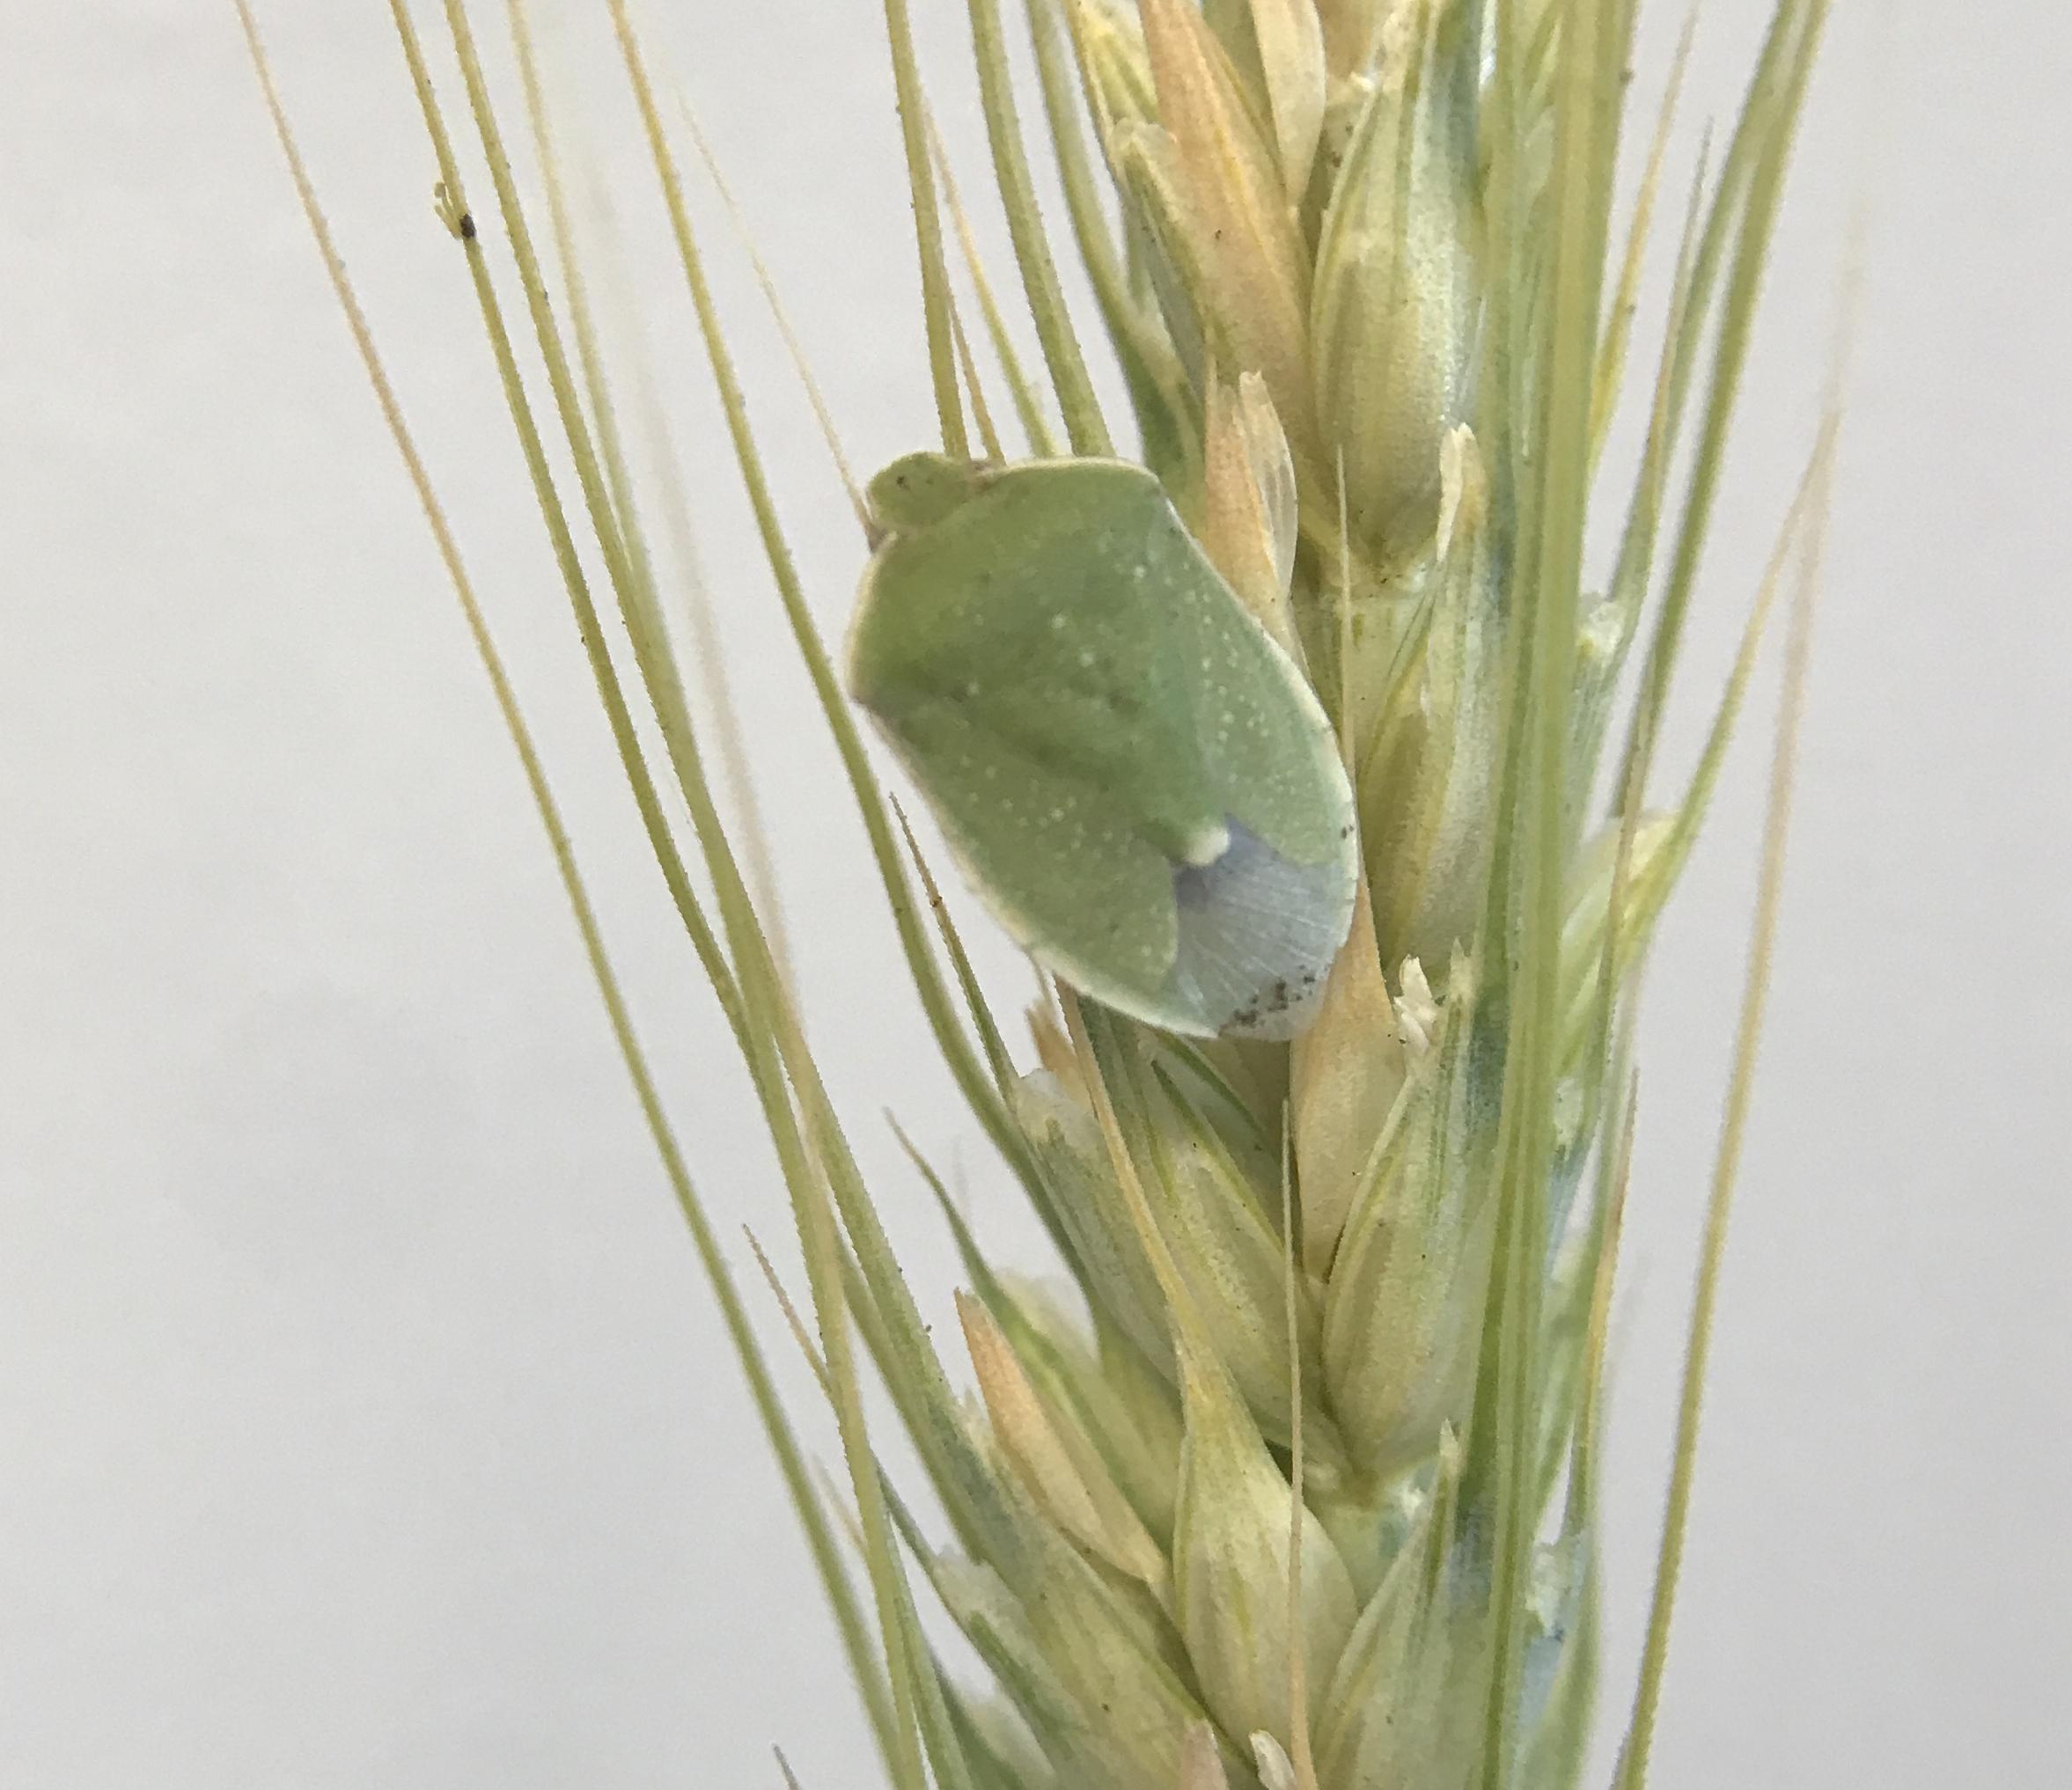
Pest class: stink_bug